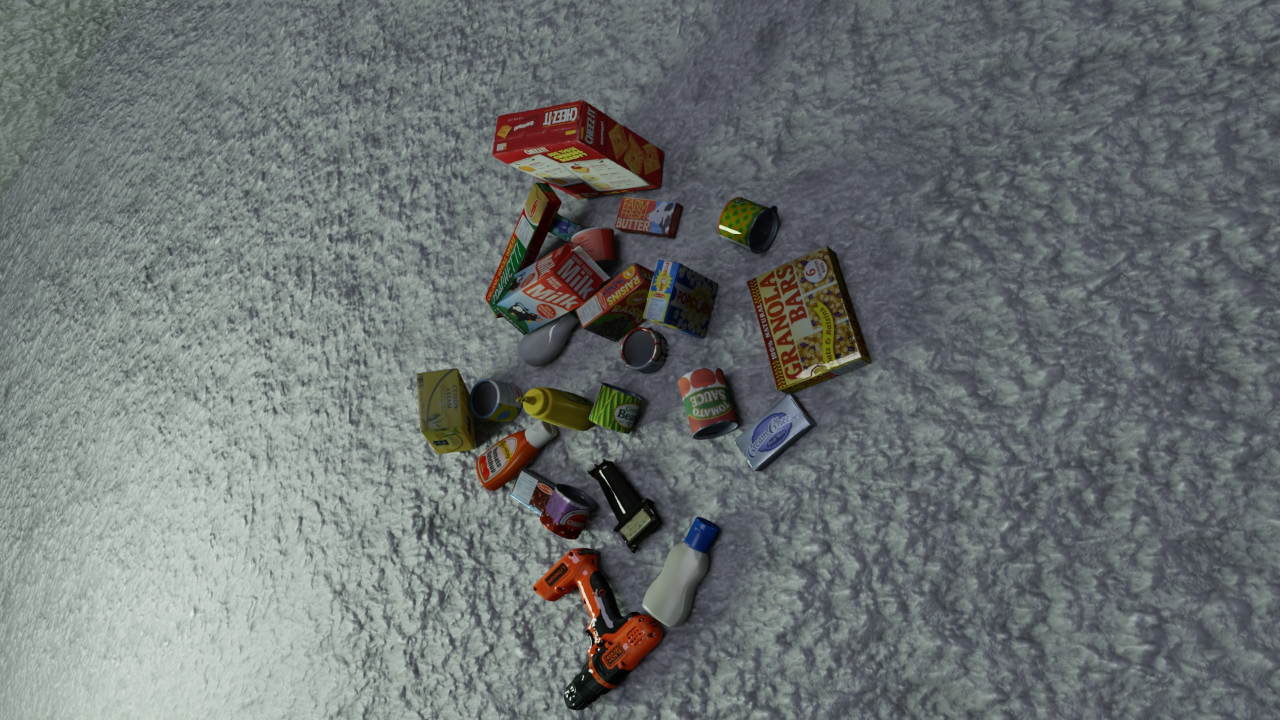
Question:
What are the five normalized (x, y) points between 0 and 1 in the image that outline the grasp plane for the bottle of spicy yellow mustard? Your answer should be as Grasp center: [], Left finger base: [], Right finger base: [], Left finger tip: [], Right finger tip: [].
Answer: Grasp center: [0.420312, 0.518056], Left finger base: [0.44375, 0.511111], Right finger base: [0.397656, 0.526389], Left finger tip: [0.449219, 0.554167], Right finger tip: [0.403125, 0.568056]